Palace

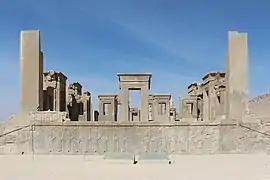
Palace of Darius I in Persepolis, the imperial capital of Persia

Early ancient palaces include the Assyrian palaces at Nimrud and Nineveh and the Persian palaces at Persepolis and Susa. The Minoans built complexes referred to in modern times as Minoan palaces, though scholars now generally do not think they functioned as royal residences (or that there was royalty for them to house).